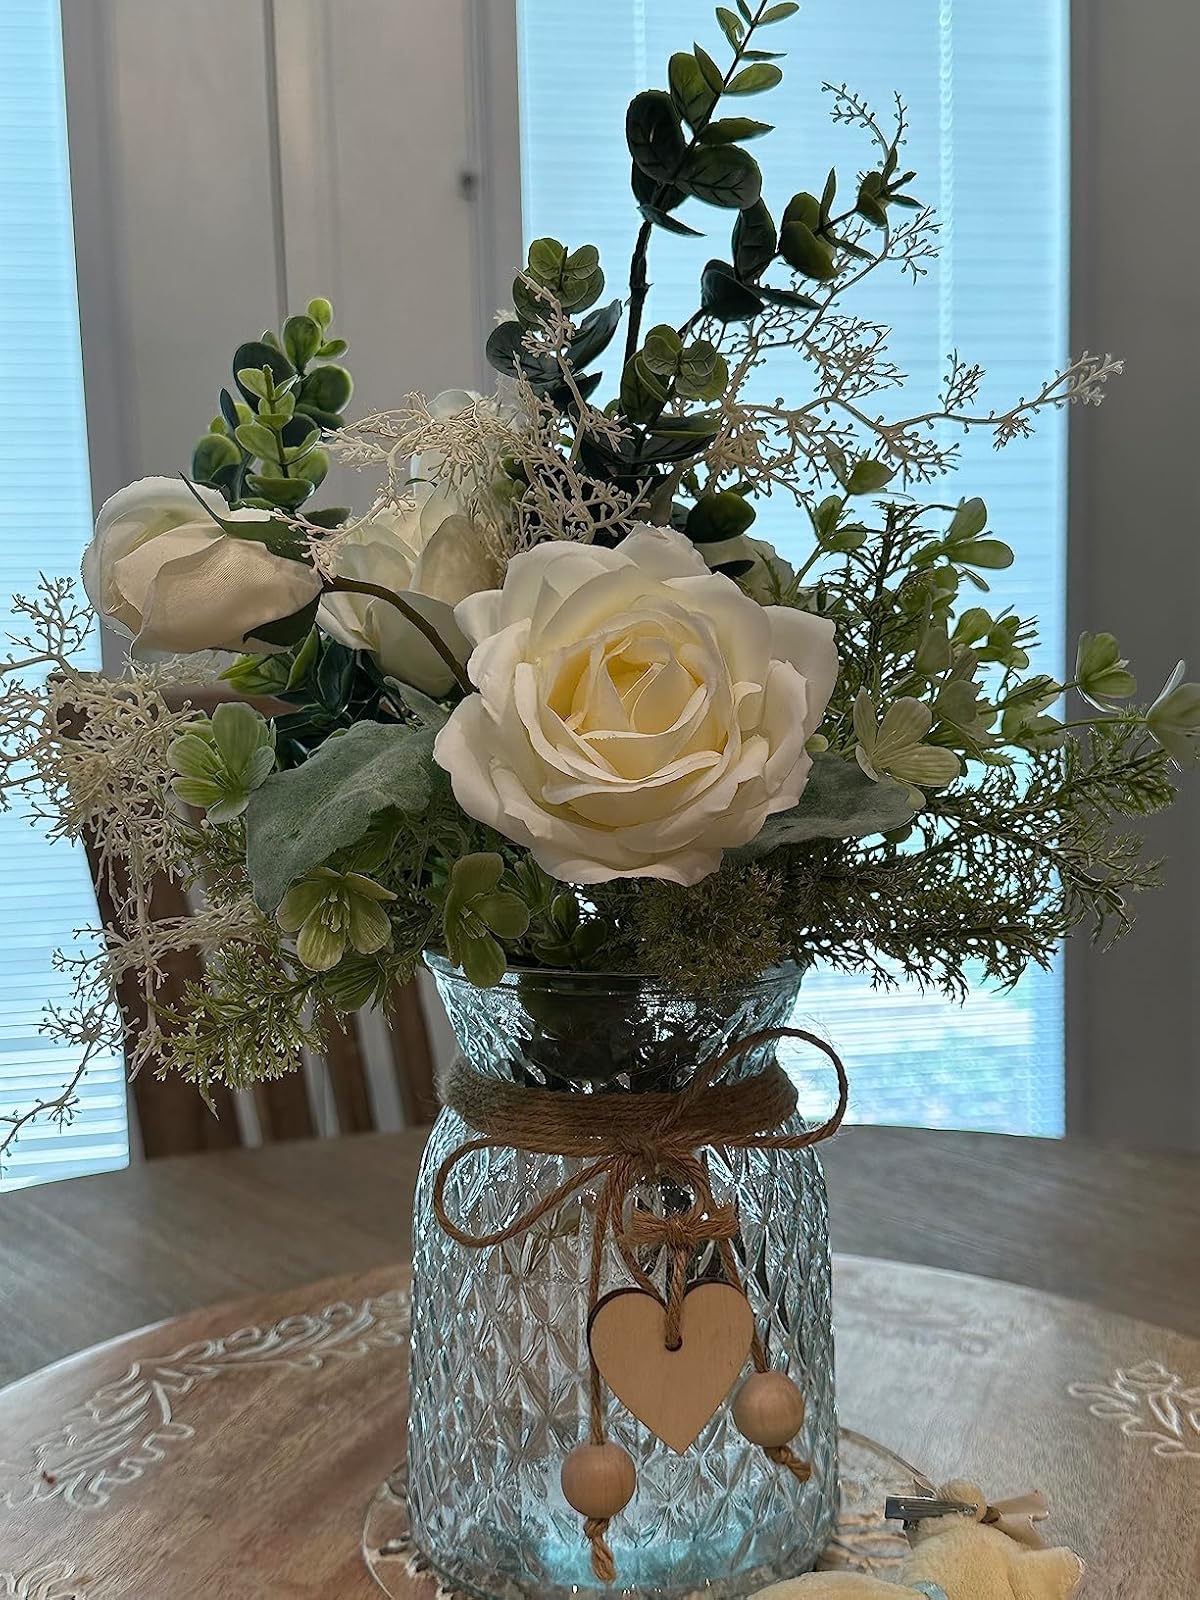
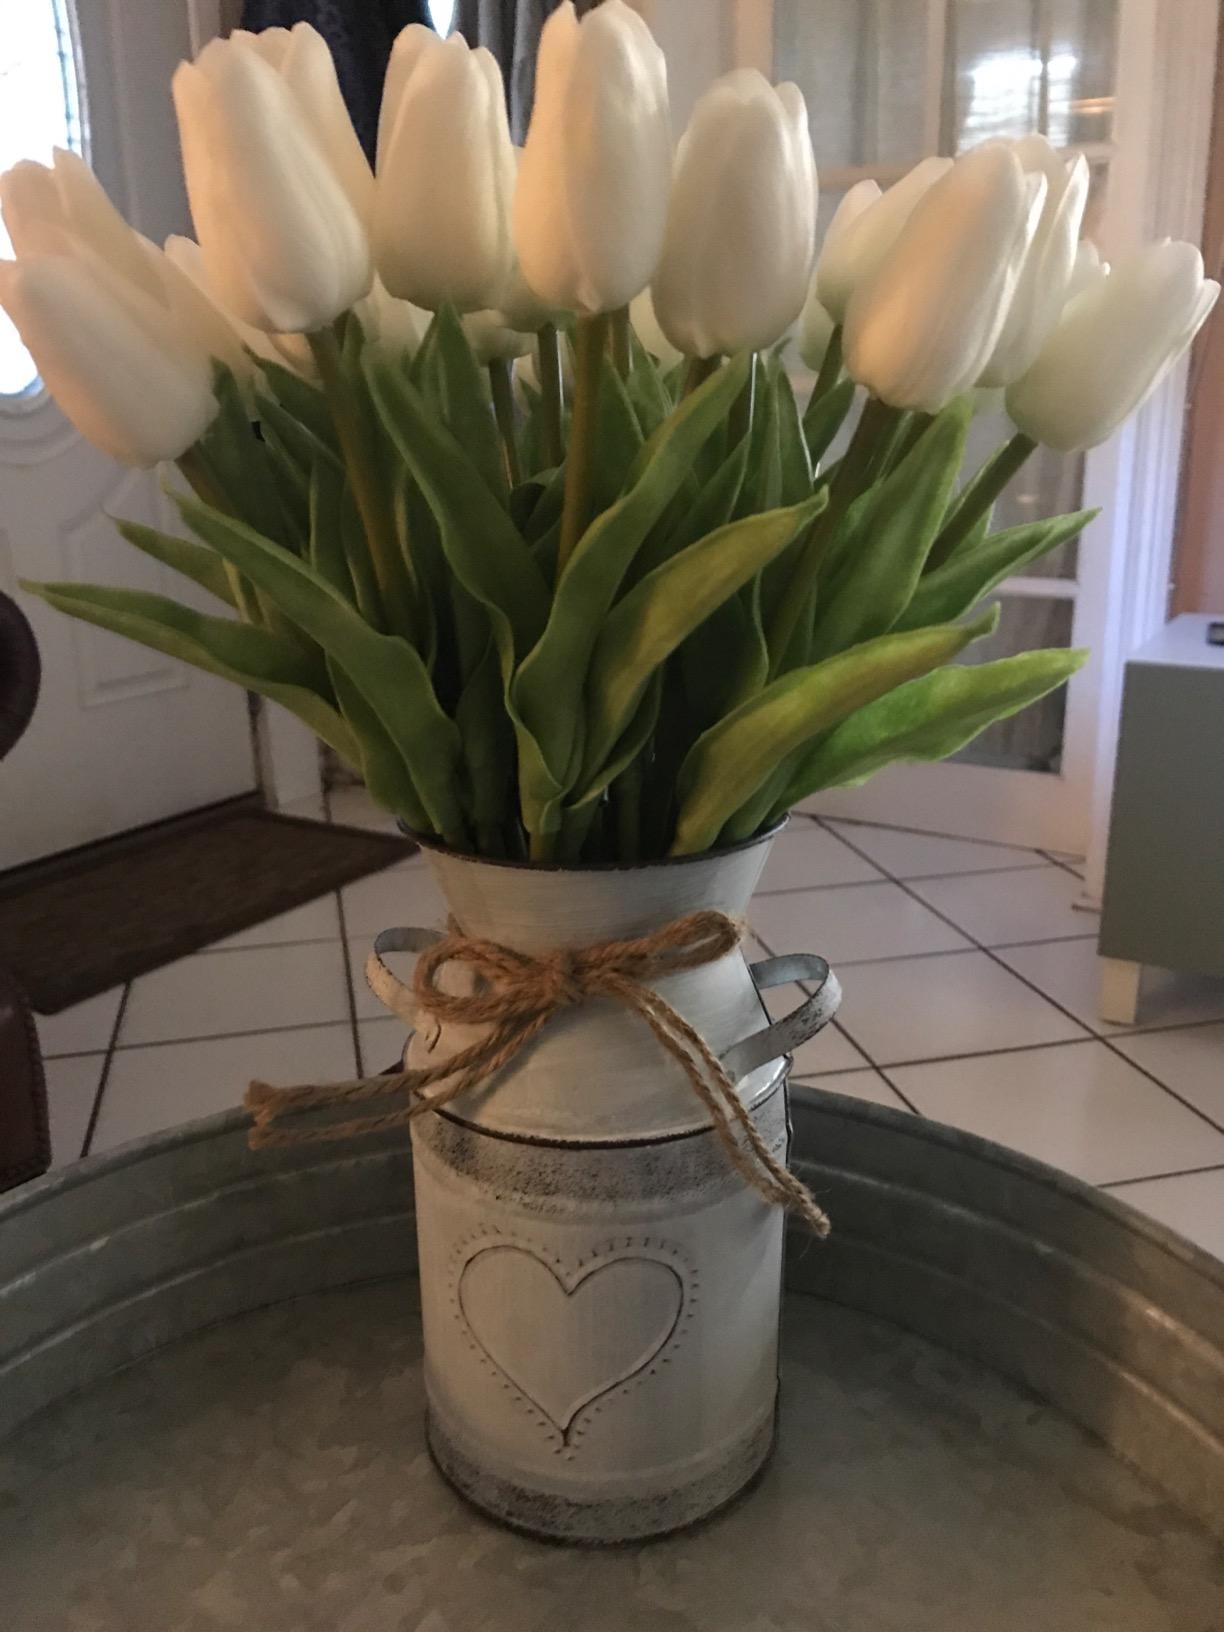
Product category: vase
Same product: no